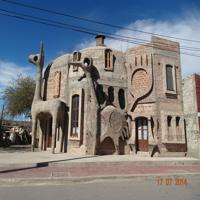
Weather: sun or clear